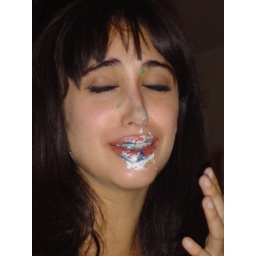
cake in my face